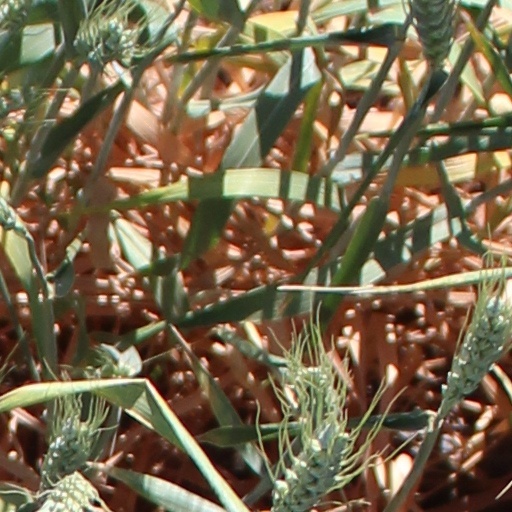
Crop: wheat